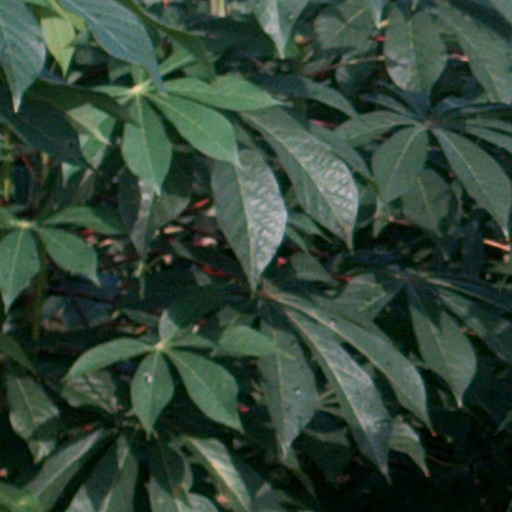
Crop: cassava